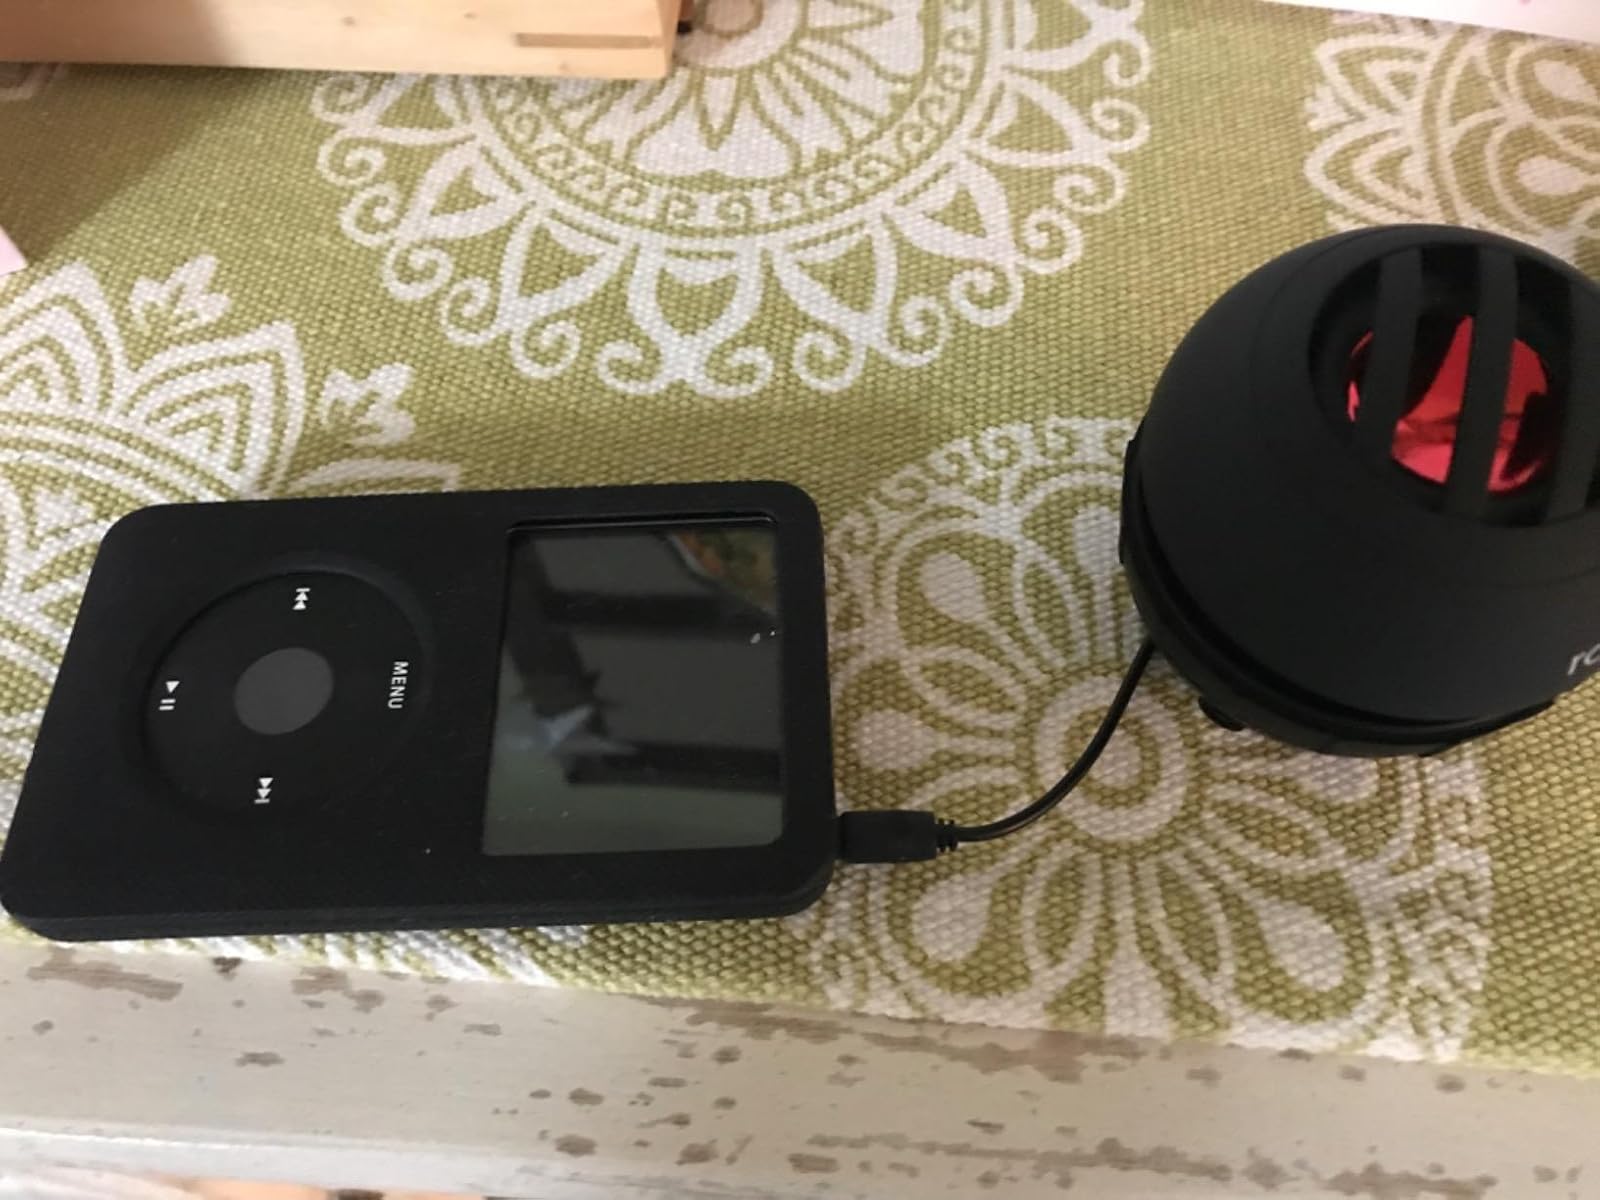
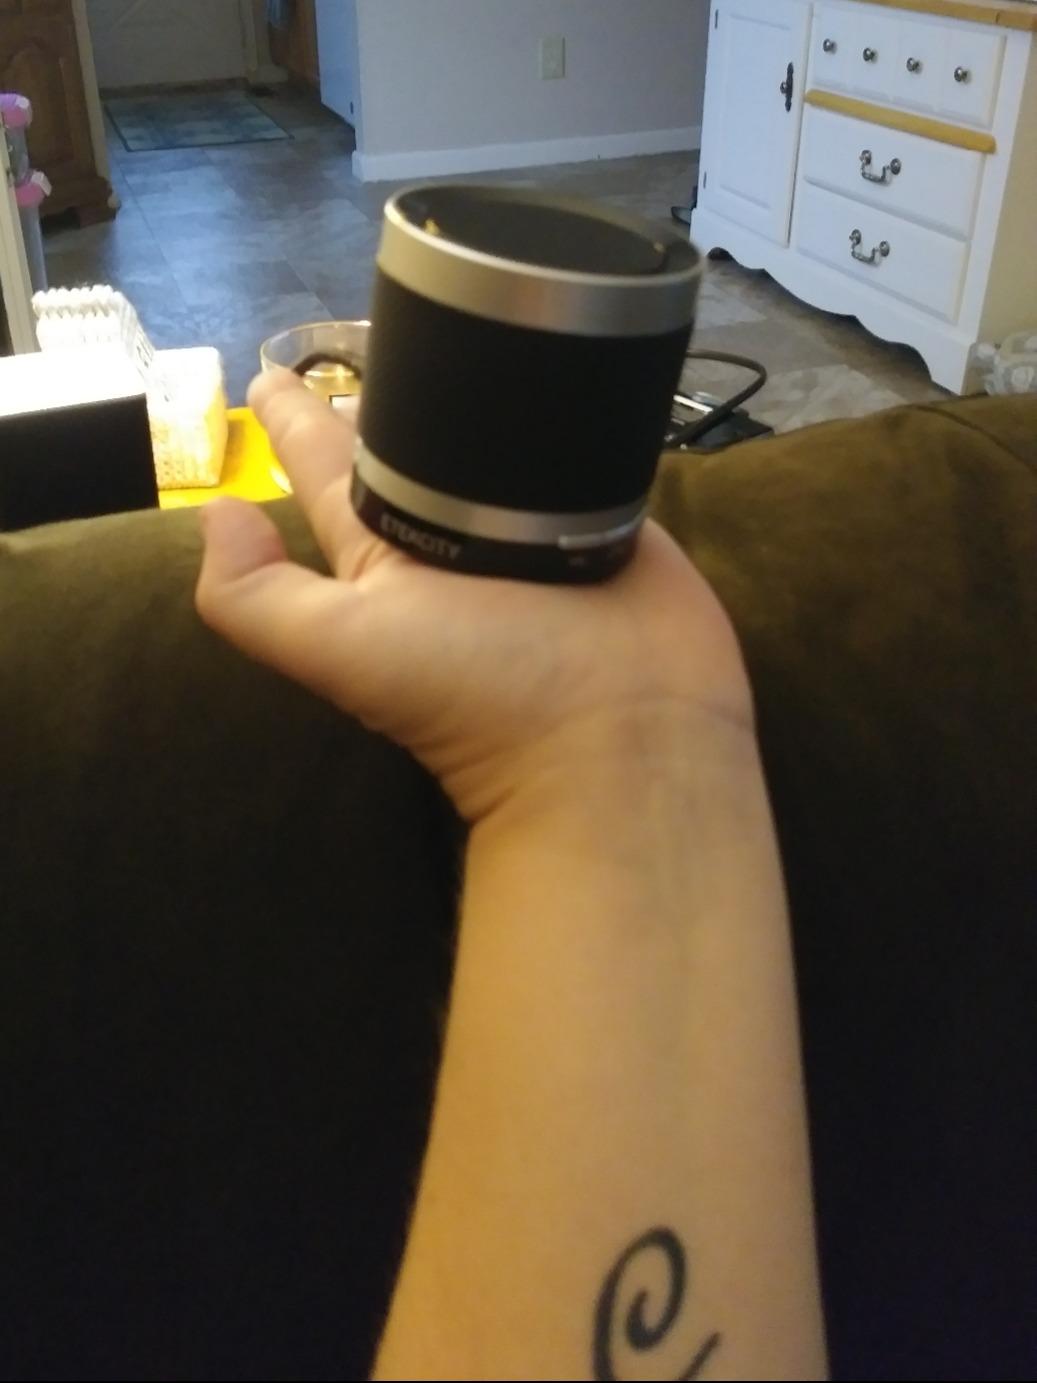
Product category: speaker
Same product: no